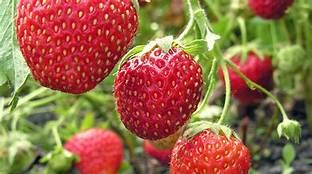
Label: Strawberry